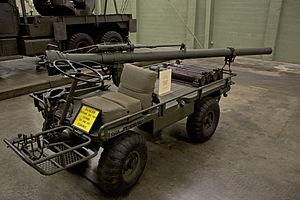
L'armée égyptienne est l'ensemble des forces militaires terrestres de l'Égypte, l'une des quatre branches des Forces armées égyptiennes.